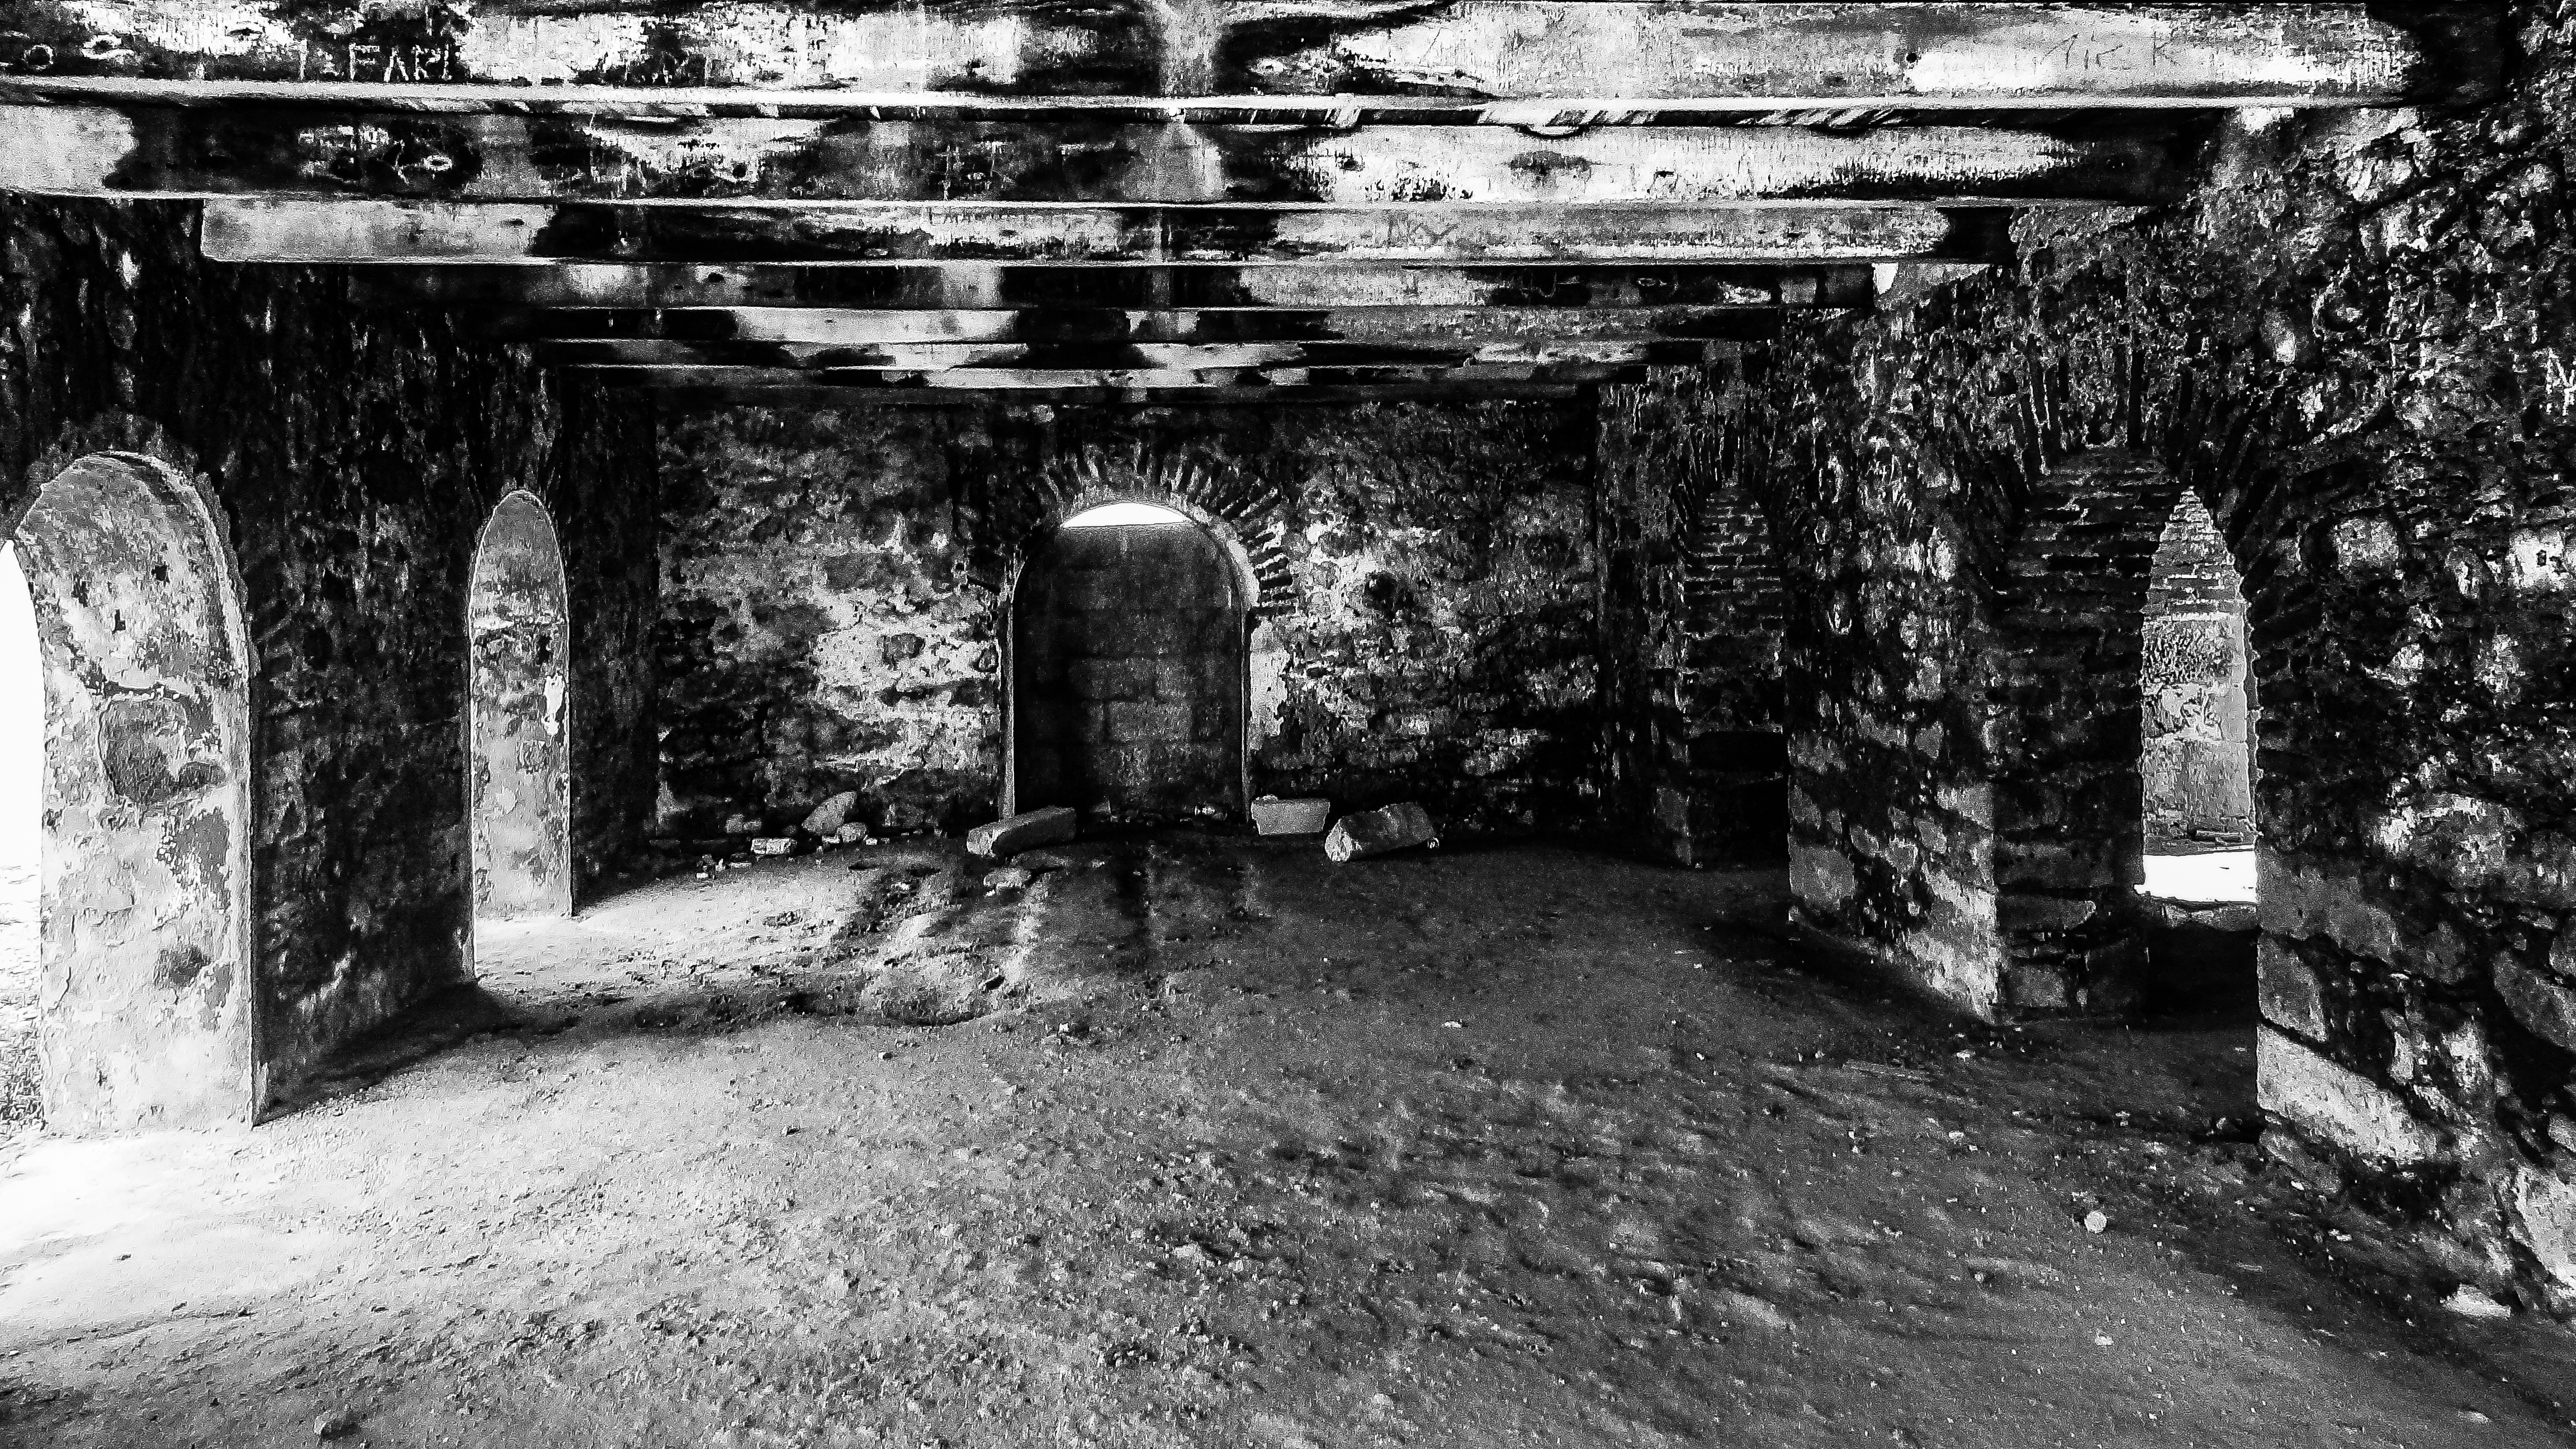
beach, landscape, sea, water, nature, ocean, black and white, lighthouse, road, street, alley, stone, summer, shack, holiday, island, darkness, black, monochrome, rocks, ruins, infrastructure, photograph, playa, caribbean, curacao, urban area, willemstad, monochrome photography, ancient history, banda abao, lover's beach